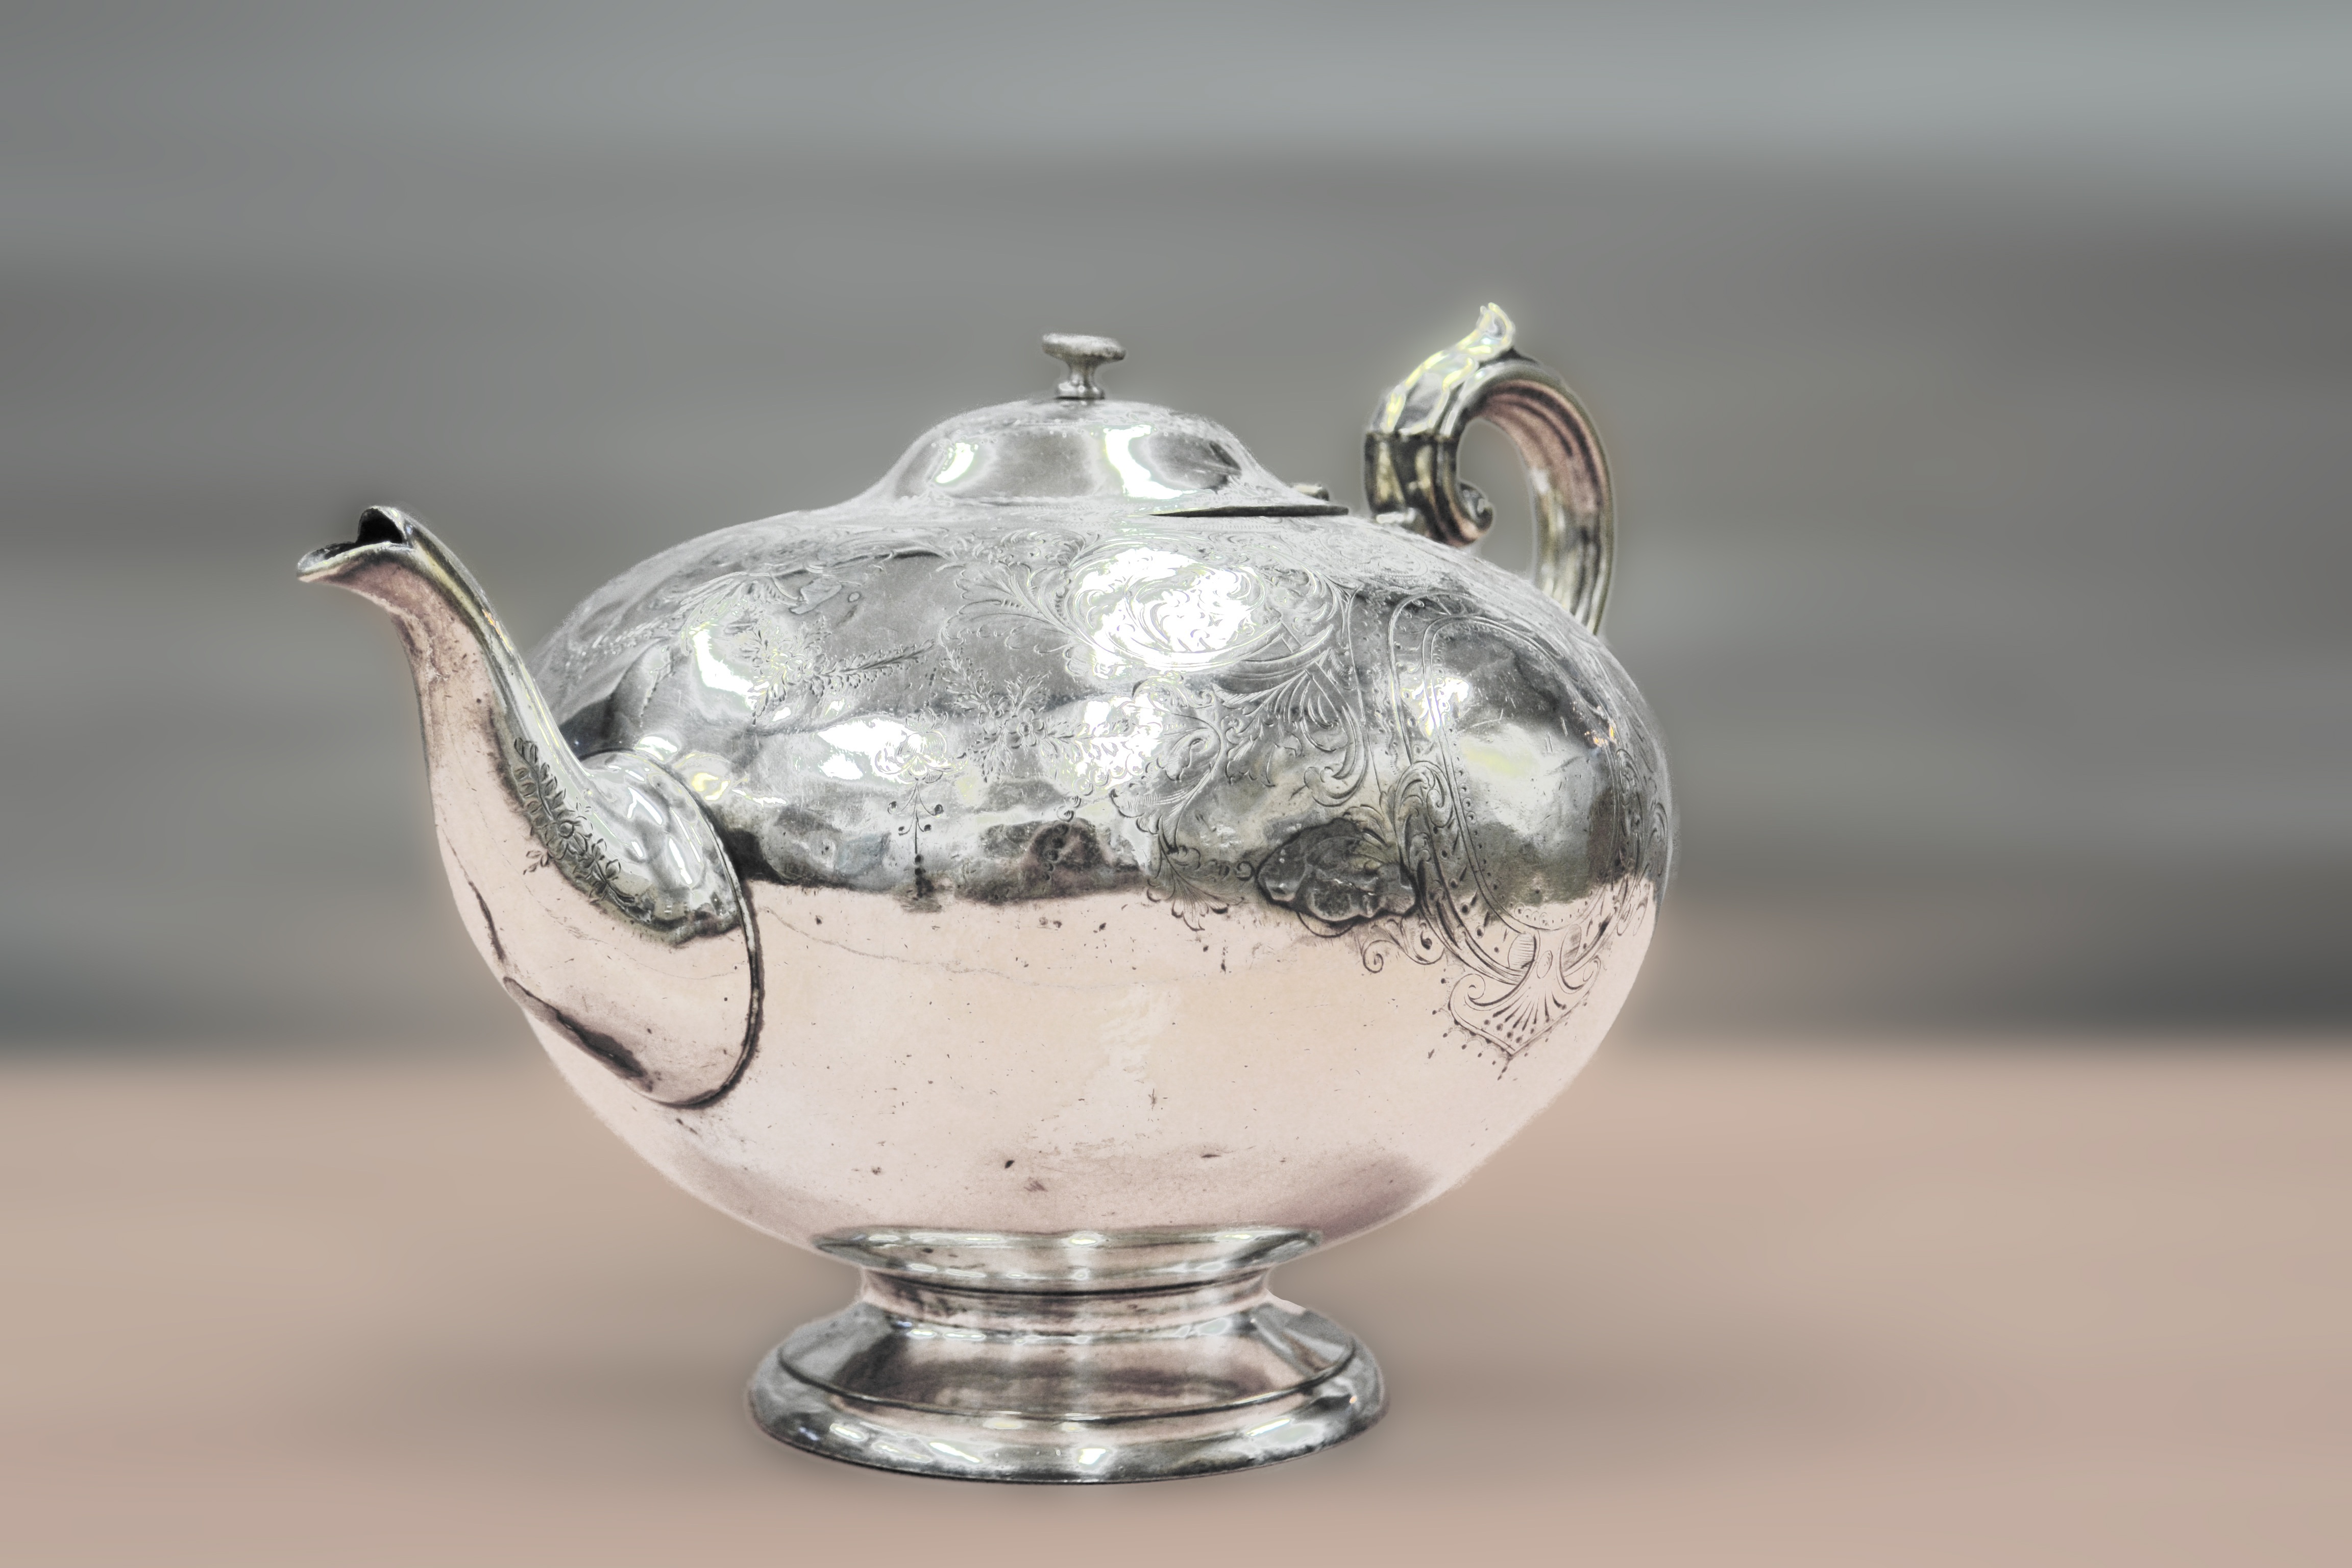
table, white, vintage, retro, tea, glass, old, teapot, summer, cup, pattern, bowl, high, garden, lifestyle, breakfast, cream, tableware, material, chairs, luxury, design, silver, dining, party, style, elegant, fine, english, rich, porcelain, china, afternoon, serving, stylish, fancy, fine dining, tea party, dishware, high tea